2017 UCI Women's World Tour

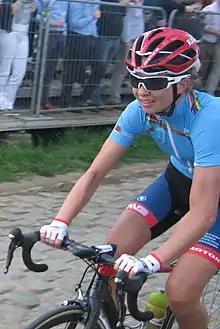
Cecilie Uttrup Ludwig (pictured at the Tour of Flanders), the winner of the youth classification.

The top three riders in the final results of each World Tour event's young rider classification received points towards the standings. Six points were awarded to first place, four points to second place and two points to third place.